Stephen Geary

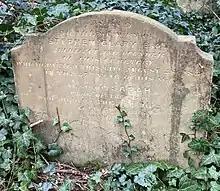
The grave of Stephen Geary on the west side of Highgate Cemetery

Geary's grave in Highgate Cemetery (west side), is located to the east of the main path between Comforts Corner and the Egyptian Avenue. The small headstone is a Grade II listed object.